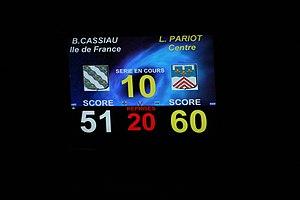
Championnats de France de billard français 2012 à Voisins-le-Bretonneux.
Le billard français, appelé aussi billard carambole, ou billard à trois billes, est un type de jeu de billard, joué sur une table sans poches. Il se pratique en général à deux joueurs avec trois billes. En plus de la carambole, chaque joueur possède une bille d'impact blanche, pointée, ou jaune. Le concept général est de percuter avec sa bille les deux autres. Des variantes existent avec des quilles ou une bille supplémentaire.